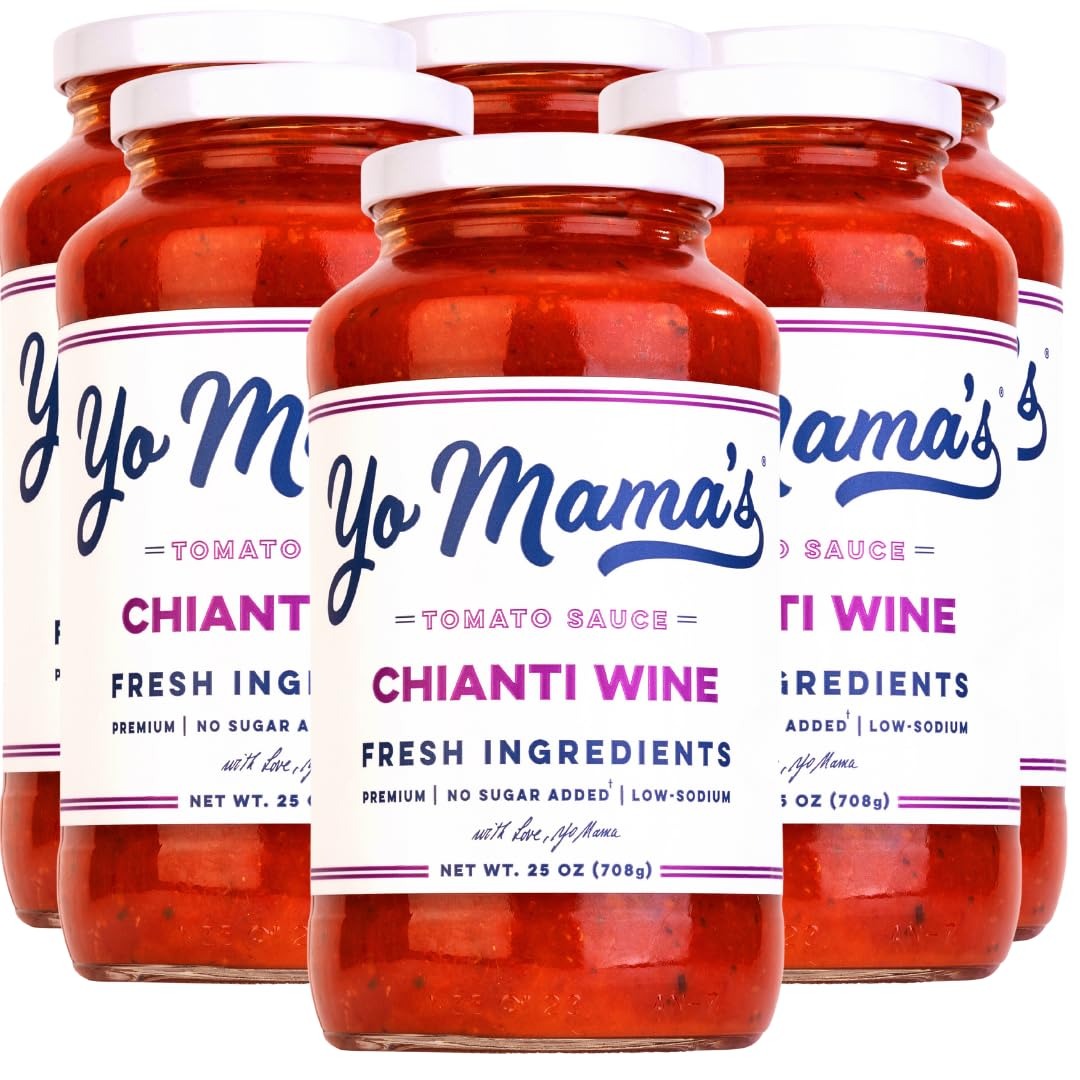
Item Name: Keto Chianti Wine Pasta Sauce by Yo Mama's Foods, No Sugar Added, Low Carb, Low Sodium, Gluten Free, Paleo Friendly, and Made with Whole, Non-GMO Tomatoes, 25 Ounce (Pack of 6)
Bullet Point 1: WELCOME TO THE FINEST GOURMET PASTA SAUCE EXPERIENCE ON EARTH. Handcrafted and slow-simmered with vine-ripened non-GMO Tomatoes, premium Italian Olive Oil, fresh hand-cut basil, and minced garlic and onions; our all-natural recipe was carefully designed to deliver an authentic Old World culinary experience right to your very kitchen.
Bullet Point 2: ALL OF THE PLEASURE, NONE OF THE GUILT. With only two grams of natural sugar per serving, our customers report using our gourmet natural pasta sauce as part of their Keto, Paleo, Vegan, Whole 30, Low Glycemic, and Low Carb Diets! Unlike the competition, our sauces are made from only whole, natural ingredients, so you can rest assured that they are as slimming and healthy as they are indulgent.
Bullet Point 3: ENJOY A TRULY VERSATILE SAUCE THAT FITS EVERY OCCASION. Enjoy our gourmet sauce on your preferred pasta, drizzled over cooked vegetables, as a topping for cooked chicken with fresh mozzarella, or to elevate your homemade gourmet pizza. This premium sauce is also a fantastic gift choice for the beloved foodie in your life!
Bullet Point 4: OTHER SAUCES ARE DESTROYING YOUR DIET! While other sauces can be loaded with sugar, sodium, and low quality oils; our delicious sauce remains low sodium, all natural, preservative free, and low carb. In fact, our Gourmet Sauce contains a few carbs and low-sodium per half cup!
Bullet Point 5: ADD TO CART NOW for a truly incredible, authentic culinary experience, and don’t forget to keep an eye out for Yo’ Mama’s other gourmet homestyle foods, including our Original Magnifica, Burgundy Wine Pasta Sauce, Balsamic Dressing, Sesame Dressing, and More!
Value: 150.0
Unit: Ounce

Price: 70.89